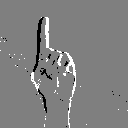
ASL letter: z